Mercedes-Benz E-Class (W213)

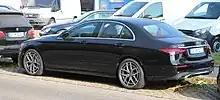
Sedan (facelift)

Since its launch, there have been some disappointment as well as admiration in China. The longer wheelbase and luxury equipment have made the new E-Class popularly recognized as the less expensive alternative to the S-Class. Another reason being that the design has taken inspiration from the Maybach S-Class. While some buyers are dissatisfied with the fact that some of the equipment like the multibeam headlights and several driving assistances, which are brand new features on this model, do not come as standard and are listed as "optional extras" (to pay for), others comment that the spacious cabin, new interior (all V213 E-Class have 12.3 inch displays) and luxurious features such as onboard Wi-Fi and Wireless Charging, and automatic emergency brakes as standard, which are items not available on the worldwide W213 E-Class contribute to the Long-Wheelbase's market success. The price difference between W213 and V213 E-Class in China is not significantly large, around only 10,000 RMB ($1,560), which makes the V213 E-Class even more attractive to buy.